Mumbai City FC

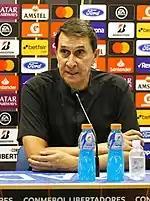
Alexandre Guimarães was appointed as head coach of Mumbai City for the 2016–17 season

After the first two seasons, Mumbai City's management made big changes by appointing Alexandre Guimarães as the head coach for the 2016 ISL season. The club moved into their new home stadium, the Mumbai Football Arena, at Andheri. The club also signed 2010 FIFA World Cup Golden Ball winner Diego Forlán on a three-month deal, with the option to extend for another year as a marquee player for the season.